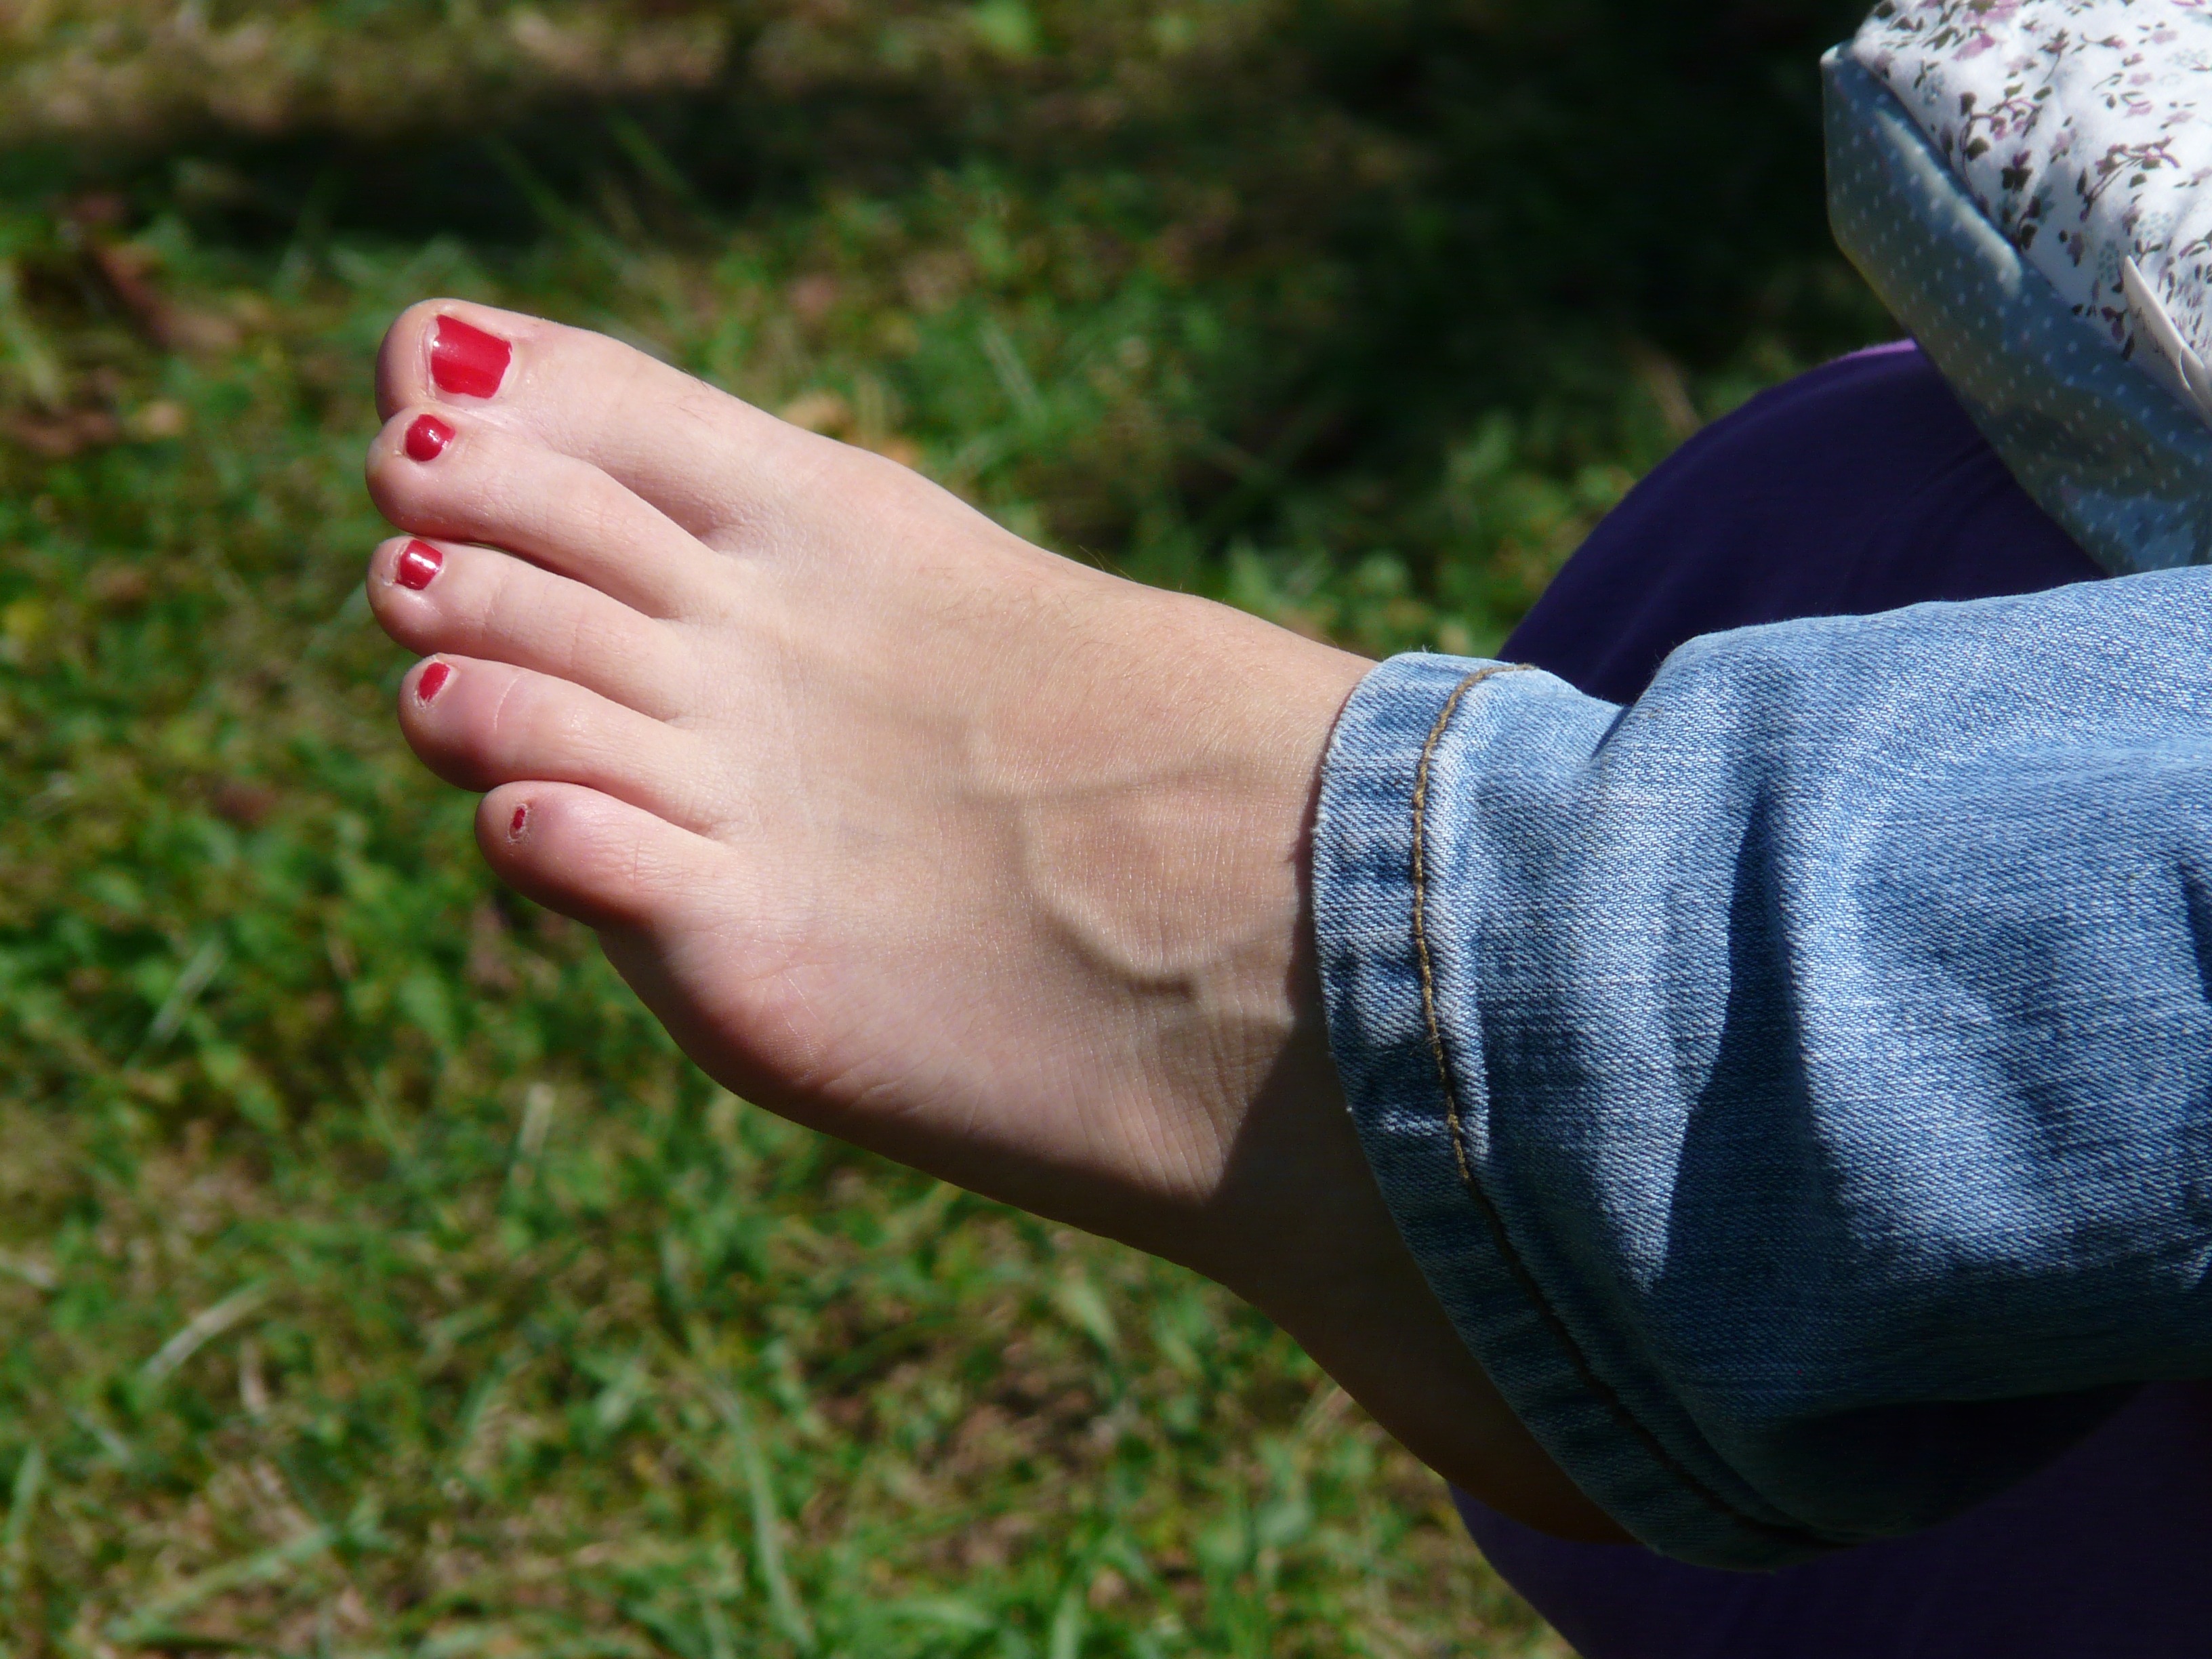
hand, grass, lawn, leg, finger, green, red, foot, child, human body, barefoot, footwear, ten, nail varnish, sense